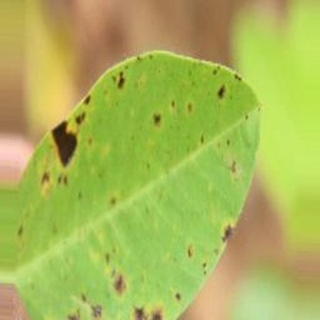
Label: groundnut_late_leaf_spot